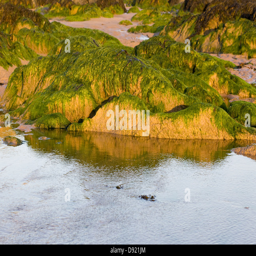
seaweed on rock at low tide on a beach